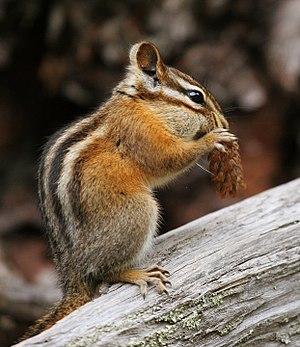
Tic et Tac, en anglais Chip and Dale, sont deux tamias de fiction créés par les studios Disney en 1943.
Le Tamia de Sibérie est une espèce d'écureuil, de la famille des Sciuridae, originaire d’Asie et la seule de son genre dans l'Ancien monde. Ce petit rongeur terrestre, qui ne dédaigne pas grimper dans les arbres, a été vendu dans les animaleries européennes dès les années 1960. Relâché dans la nature, il y constitue des populations pérennes hors de son habitat d'origine.
Le Tamia mineur ou Suisse du nord est un petit rongeur qui ressemble à un écureuil, le plus petit représentant en Amérique du Nord du genre Tamias. On le retrouve dans les forêts de conifères et mixtes, de l'Ouest du Québec au Yukon ainsi que dans l'Ouest des États-Unis.
Cette liste traite des mammifères se trouvant au Canada. Il y a environ 200 espèces de mammifères indigènes au Canada. La grandeur de son territoire offre une grande variété d'écosystèmes allant des montagnes aux plaines en passant par les espaces habités. On retrouve au Canada la moitié des espèces mondiales de Cétacés. Le groupe ayant le plus d'espèces sont les Rongeurs alors que le moins nombreux est celui des Didelphimorphes avec une seule espèce.